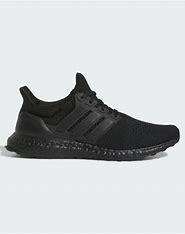
Brand: Adidas
Model: Ultraboost 1